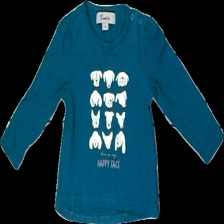
View: front
Type: Top
Category: Children
Brand: Not in the list
Brand text on label: sweetie
Colors: White, Blue, Pink
Material: 100% cotton
Pattern: Animal print
Cut: Regular
Size: 74
Season: All
Price range: <50
Recommended usage: Reuse